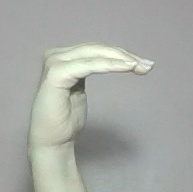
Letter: haa